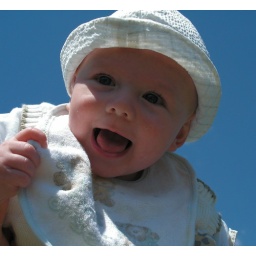
Matteo lanciato nel blu dipinto di blu / Matteo on air, in the blue sky